Paradox (German band)

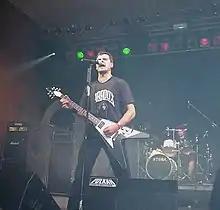
Singer Charly Steinhauer at the "Keep It True Festival VI" 2006

Paradox is a German thrash metal/speed metal band formed in Würzburg in 1986.